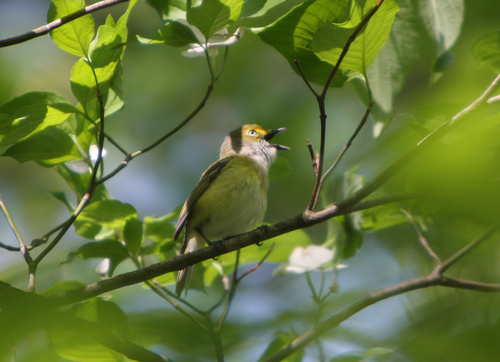
this bird has a green belly and breast with a white neck and yellow crown.
a small bird has a yellow cheek patch and white breast with a black bill opened.
this is a bird with a grey belly, yellow eye ring and a black beak.
this medium brown bird has a yellow patch around its eyes.
this perky bird has yellow on the top of its head and covering its eye, as well as green belly plumage.
this bird has feathers that are black and has a yellow bellythe bird has a white eyering, grey breast and yellow crown.
this bird has wings that are green and has a silver head
this bird has a yellow crown and a white throat, breast, and belly.
this small plump bird has a white breast and accents of gray and brown on its wings.
Species: White Eyed Vireo